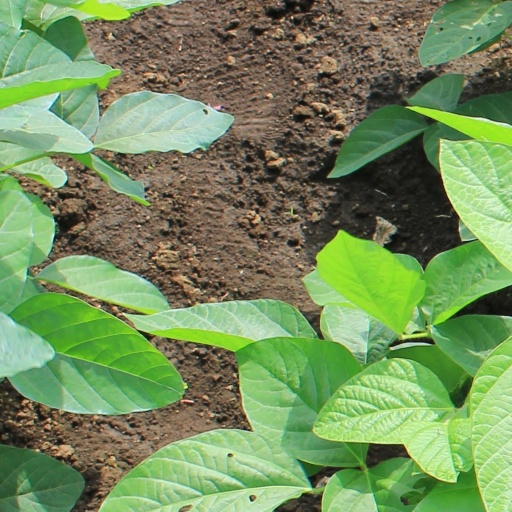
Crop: soybean